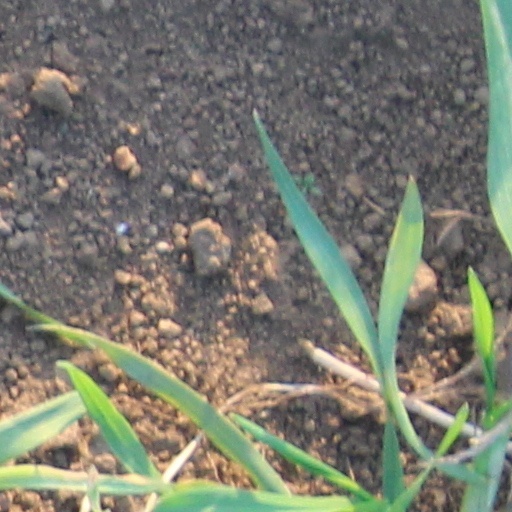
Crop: wheat